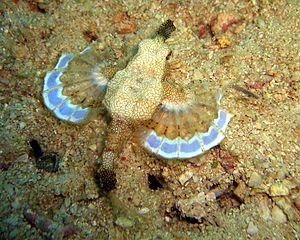
Les Pegasidae sont une famille de poissons téléostéens, de l'ordre des Gasterosteiformes.
Eurypegasus est un genre de poissons téléostéens, de la famille des Pegasidae.